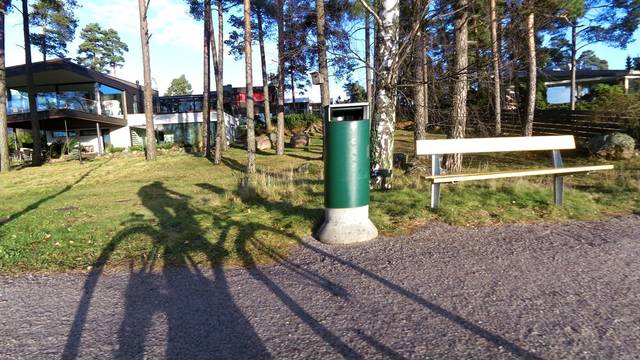
Region: Finland
Coordinates: 60.144, 24.746